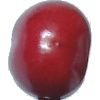
Label: Cherry 2